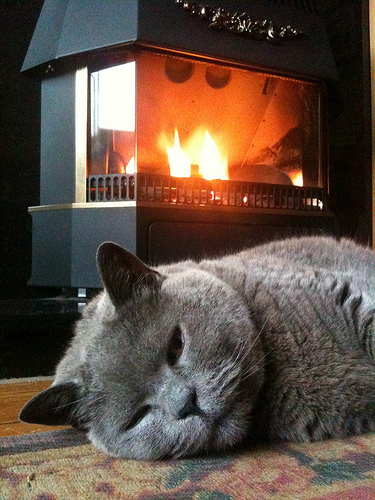
Breed: british shorthair